Abdullah (Tintin)

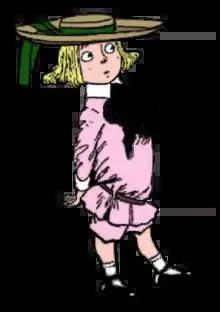
The character of Buster Brown.

It is also likely that Hergé drew inspiration from other child heroes he had discovered in illustrated magazines, such as the character of Buster Brown, a prankster from American high society created at the beginning of the 20th century by Richard Felton Outcault.